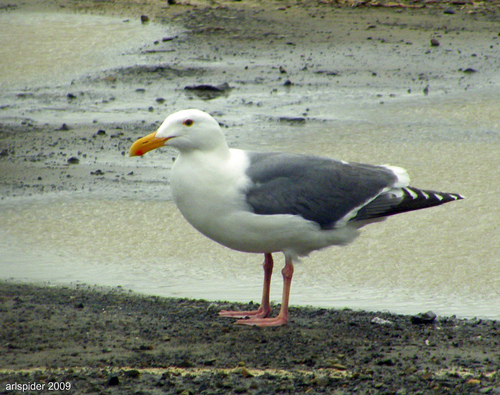
a white bodied bird with grey wings and an orange beak.
this medium-sized bird had white breast and belly, and grey wings with a black-and-white striped tail.
impressive bird with its bright orange heavy beak, all white breast and head with blackish grey wings and tail standing on long sturdy legs.
this bird has a yellow bill and a white belly and breast section.
a smooth, large bird with gray wings, white head, throat, breast, and belly, and a short, orange bill.
the stout bird is standing on 2 legs and has an orange beak and black tail feathers.
this bird has wings that are gray and has a white belly
this is a large mostly white bird with grey wings, long orange legs, and a large yellow bill.
this bird is white, with gray wings, orange tarsus, and orange bill.
this bird has wings that are grey and has a white belly
Species: Western Gull